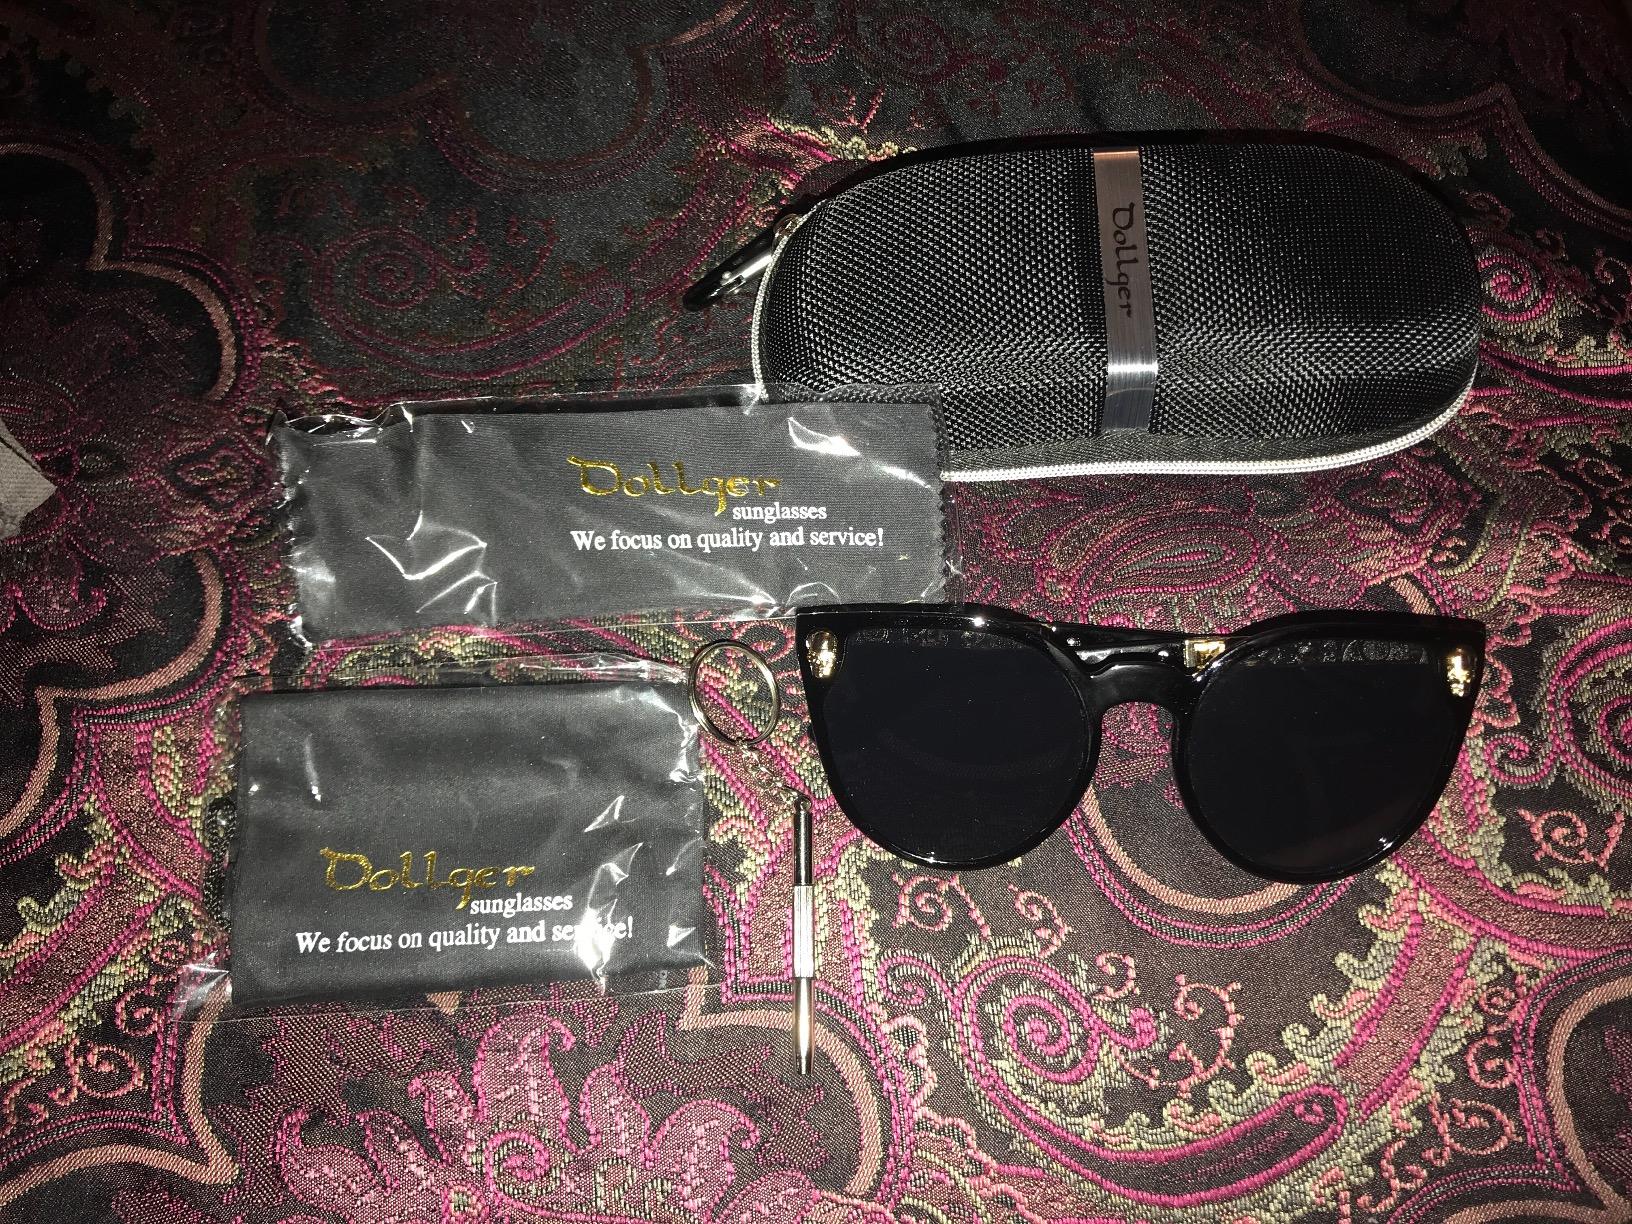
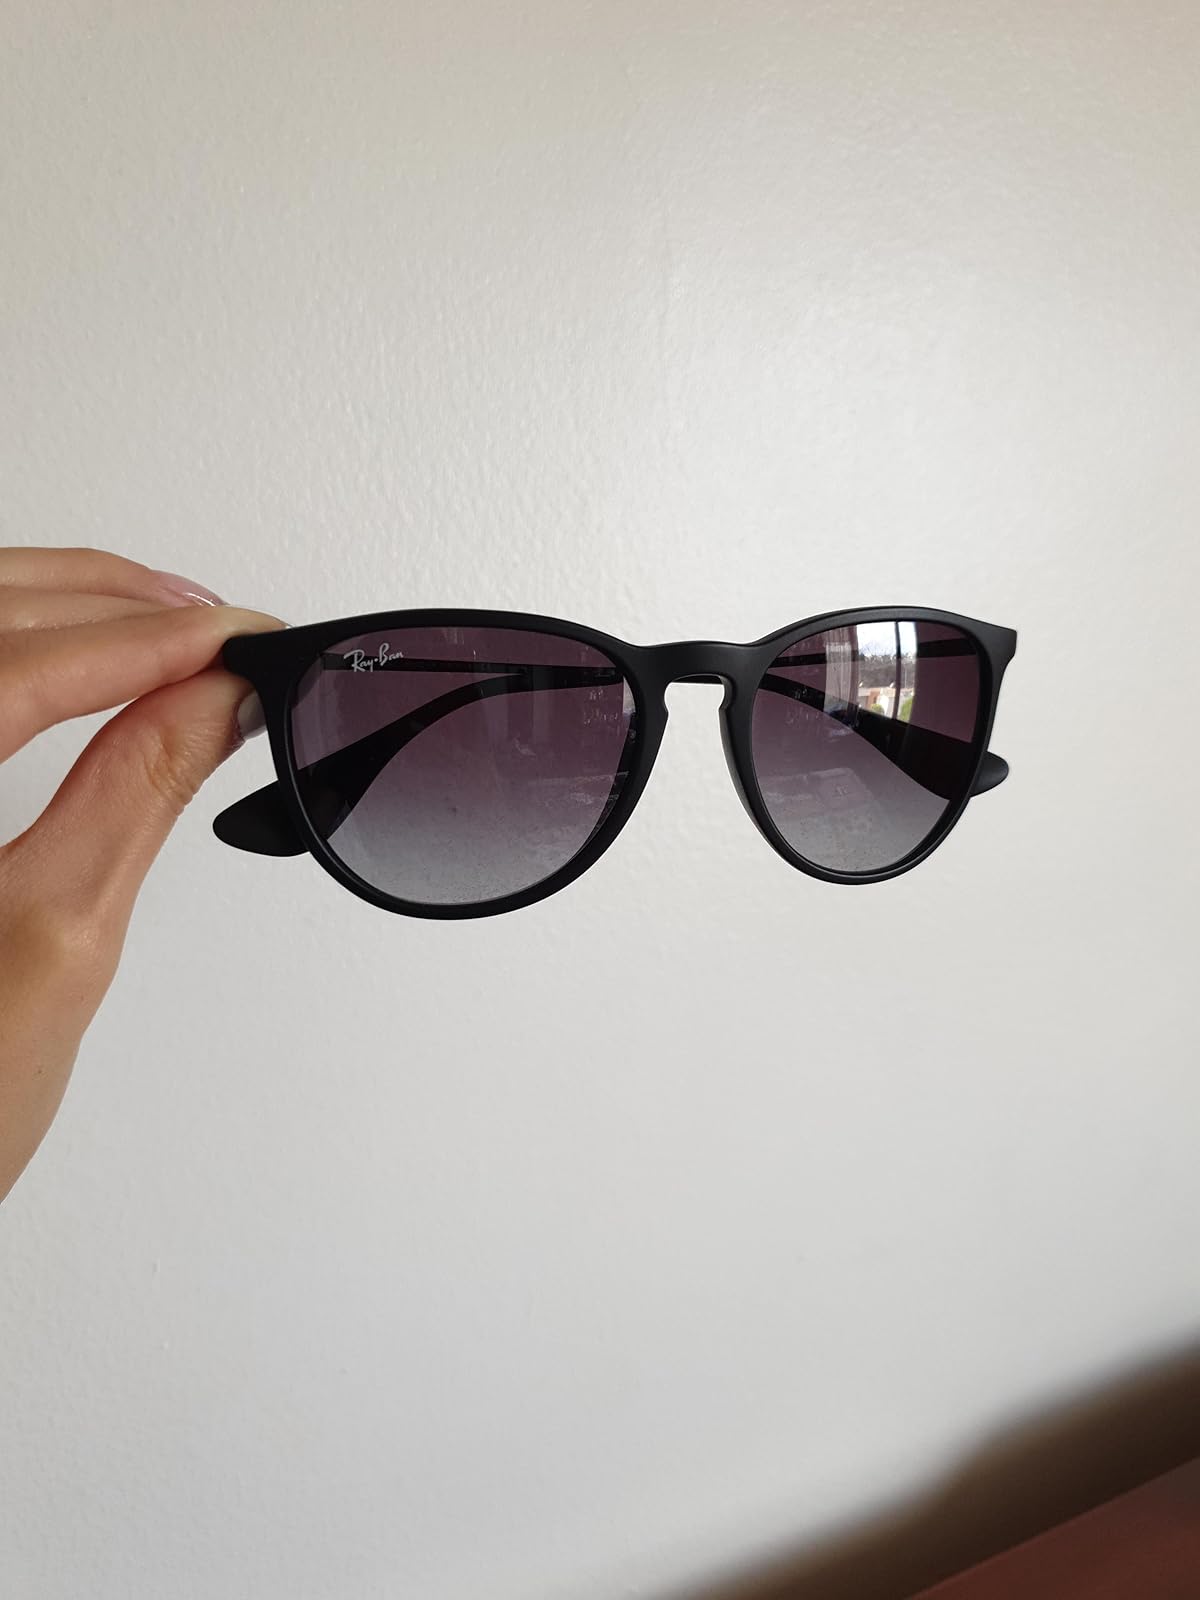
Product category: accessories_sunglasses
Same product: no